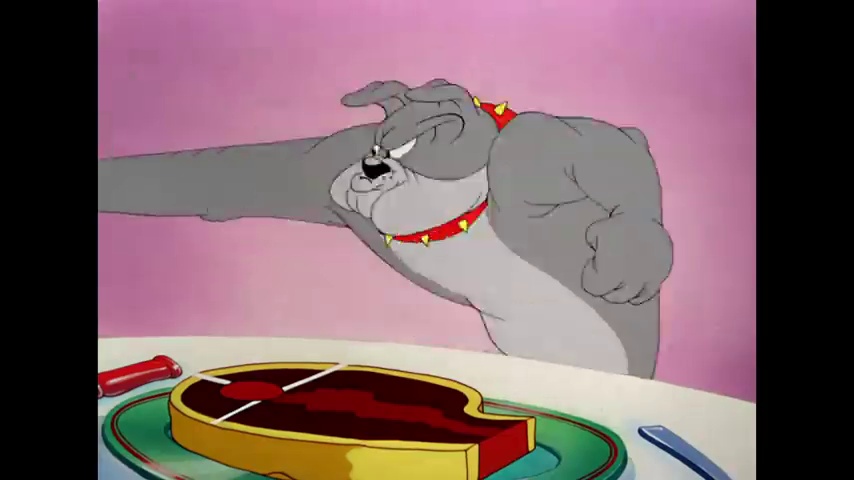
Portrait style: Cartoon Portrait